Kugyō (priest)

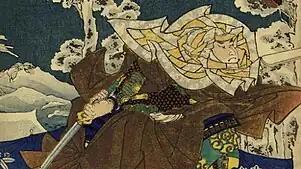
Minamoto no Yoshinari (源 頼暁, 1200 – 1219), second son of 2nd Kamakura shōgun Minamoto no Yoriie, also known as Kugyō (公暁)

, also known as ' or ', was the second son of the second Kamakura shōgun of Japan, Minamoto no Yoriie. At the age of six, after his father was killed in Shuzenji in Izu, he became his uncle Sanetomo's adopted son and, thanks to his grandmother Hōjō Masako's intercession, a disciple of Songyō, Tsurugaoka Hachiman-gū's "bettō" (head priest). After his tonsure he was given the Buddhist name "Kugyō" replacing his childhood name Yoshinari. He then went to Kyōto to take his vows, coming back at age 18 to become Tsurugaoka Hachiman-gū's new "bettō", the shrine's fourth. In 1219 he murdered his uncle Sanetomo on the stone stairs at Tsurugaoka Hachiman-gū in the shogunal capital of Kamakura, an act for which he was himself slain on the same day.